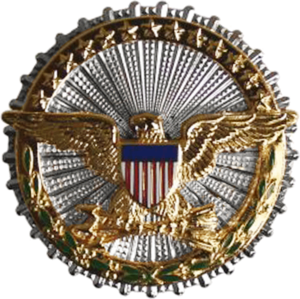
Les insignes militaires de spécialité du département de la défense sont des insignes qui indiquent la spécialité de certains militaires travaillant pour le président, le vice-président, le secrétaire à la défense, le comité des chefs d’États-majors interarmées et pour le secrétaire à la sécurité intérieure.
Le général Raymond T. Odierno est un officier de l'armée de terre des États-Unis. De septembre 2011 à août 2015, il a été le Chef d'état-major de l'United States Army.
Harold Gregory Moore, Jr. dit Hal Moore est un lieutenant-général des forces armées des États-Unis.